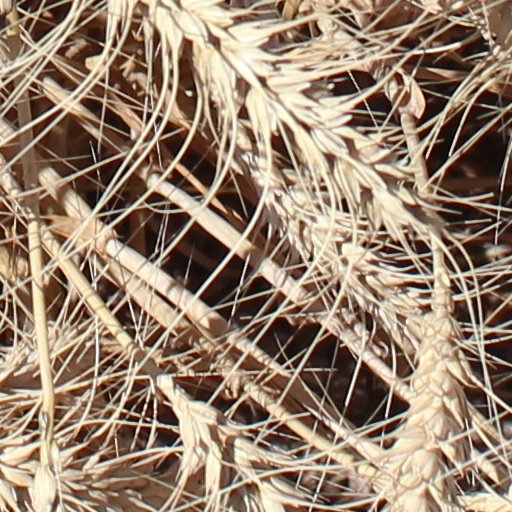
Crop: wheat